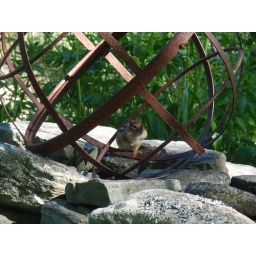
chipmunk in globe on rock wall